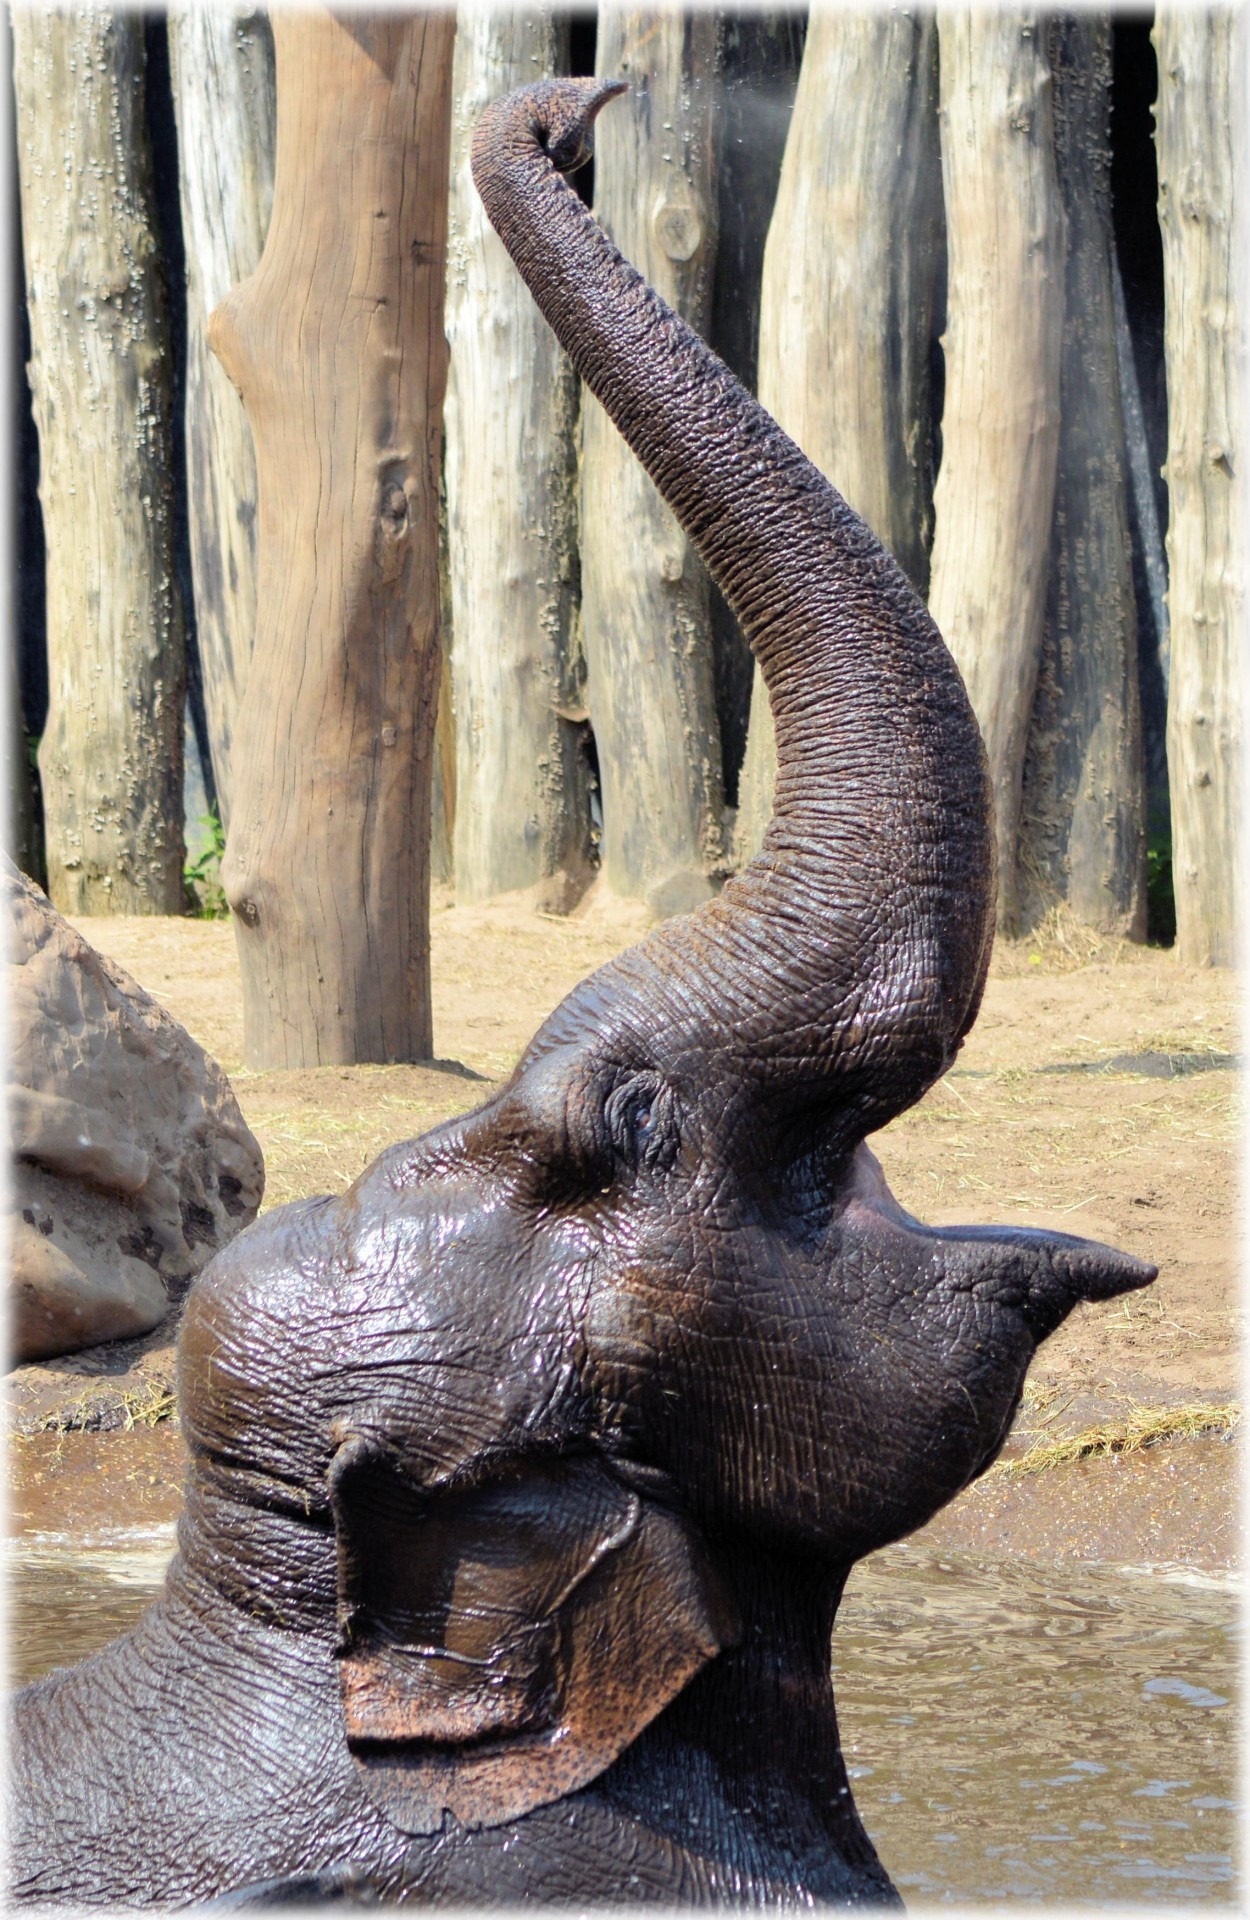
water, nature, wood, play, animal, monument, pool, wildlife, wild, statue, zoo, horn, young, baby, elephant, sculpture, art, holland, cool, animals, bath, carving, bathing, indian elephant, amersfoort, ancient history